Faye McClelland

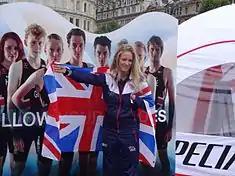
McClelland in 2013

Faye McClelland (born 3 November 1979) is a British paratriathlete who competes in the PT4 category. , she is the 3rd-ranked women's PT4 athlete internationally. She finished fourth at the 2016 Summer Paralympics. Previously she won the ITU world title in her classification in 2010, 2011, 2012 and 2013, placing second in 2014. In 2016 Faye competed in the Paralympics in Rio, placing 4th.